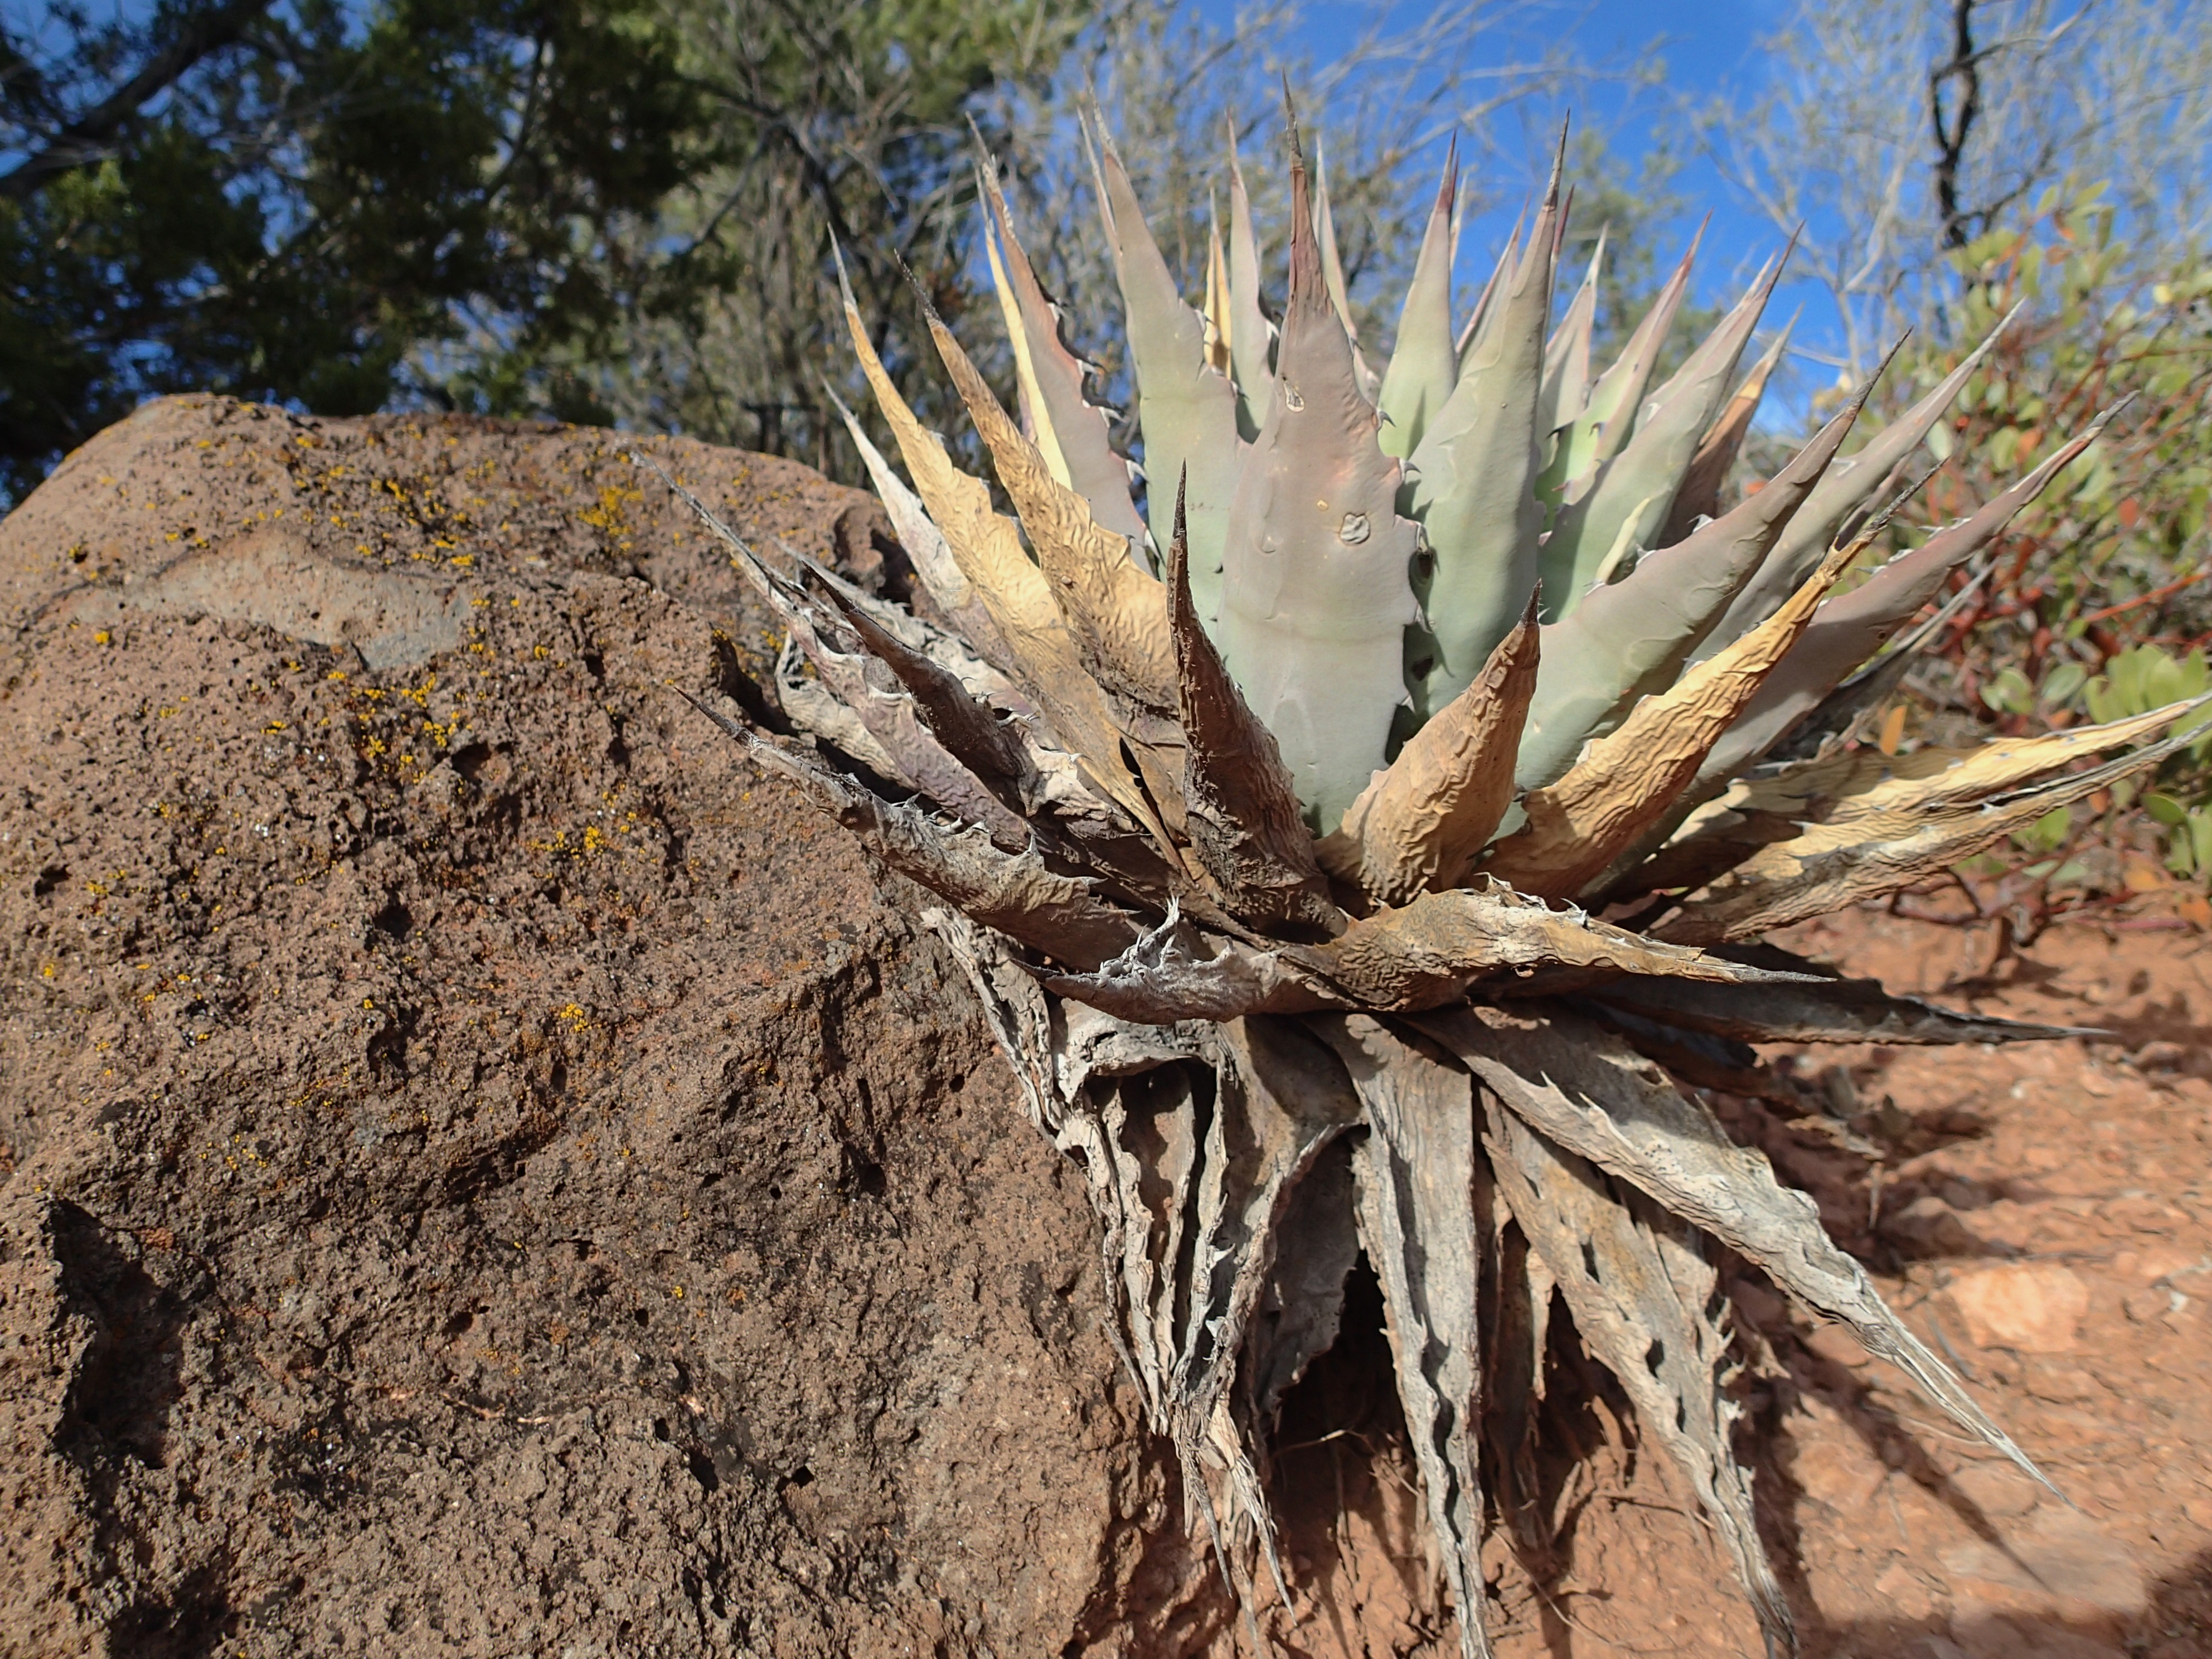
tree, cactus, plant, leaf, produce, soil, botany, flora, agave, flowering plant, grass family, land plant, arecales, agave azul